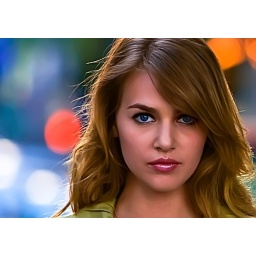
girl in green